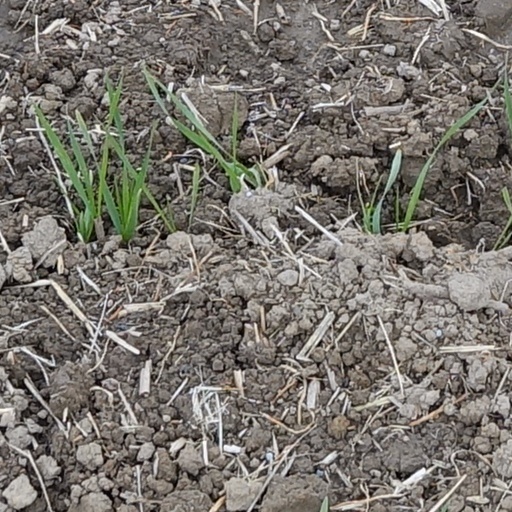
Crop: wheat